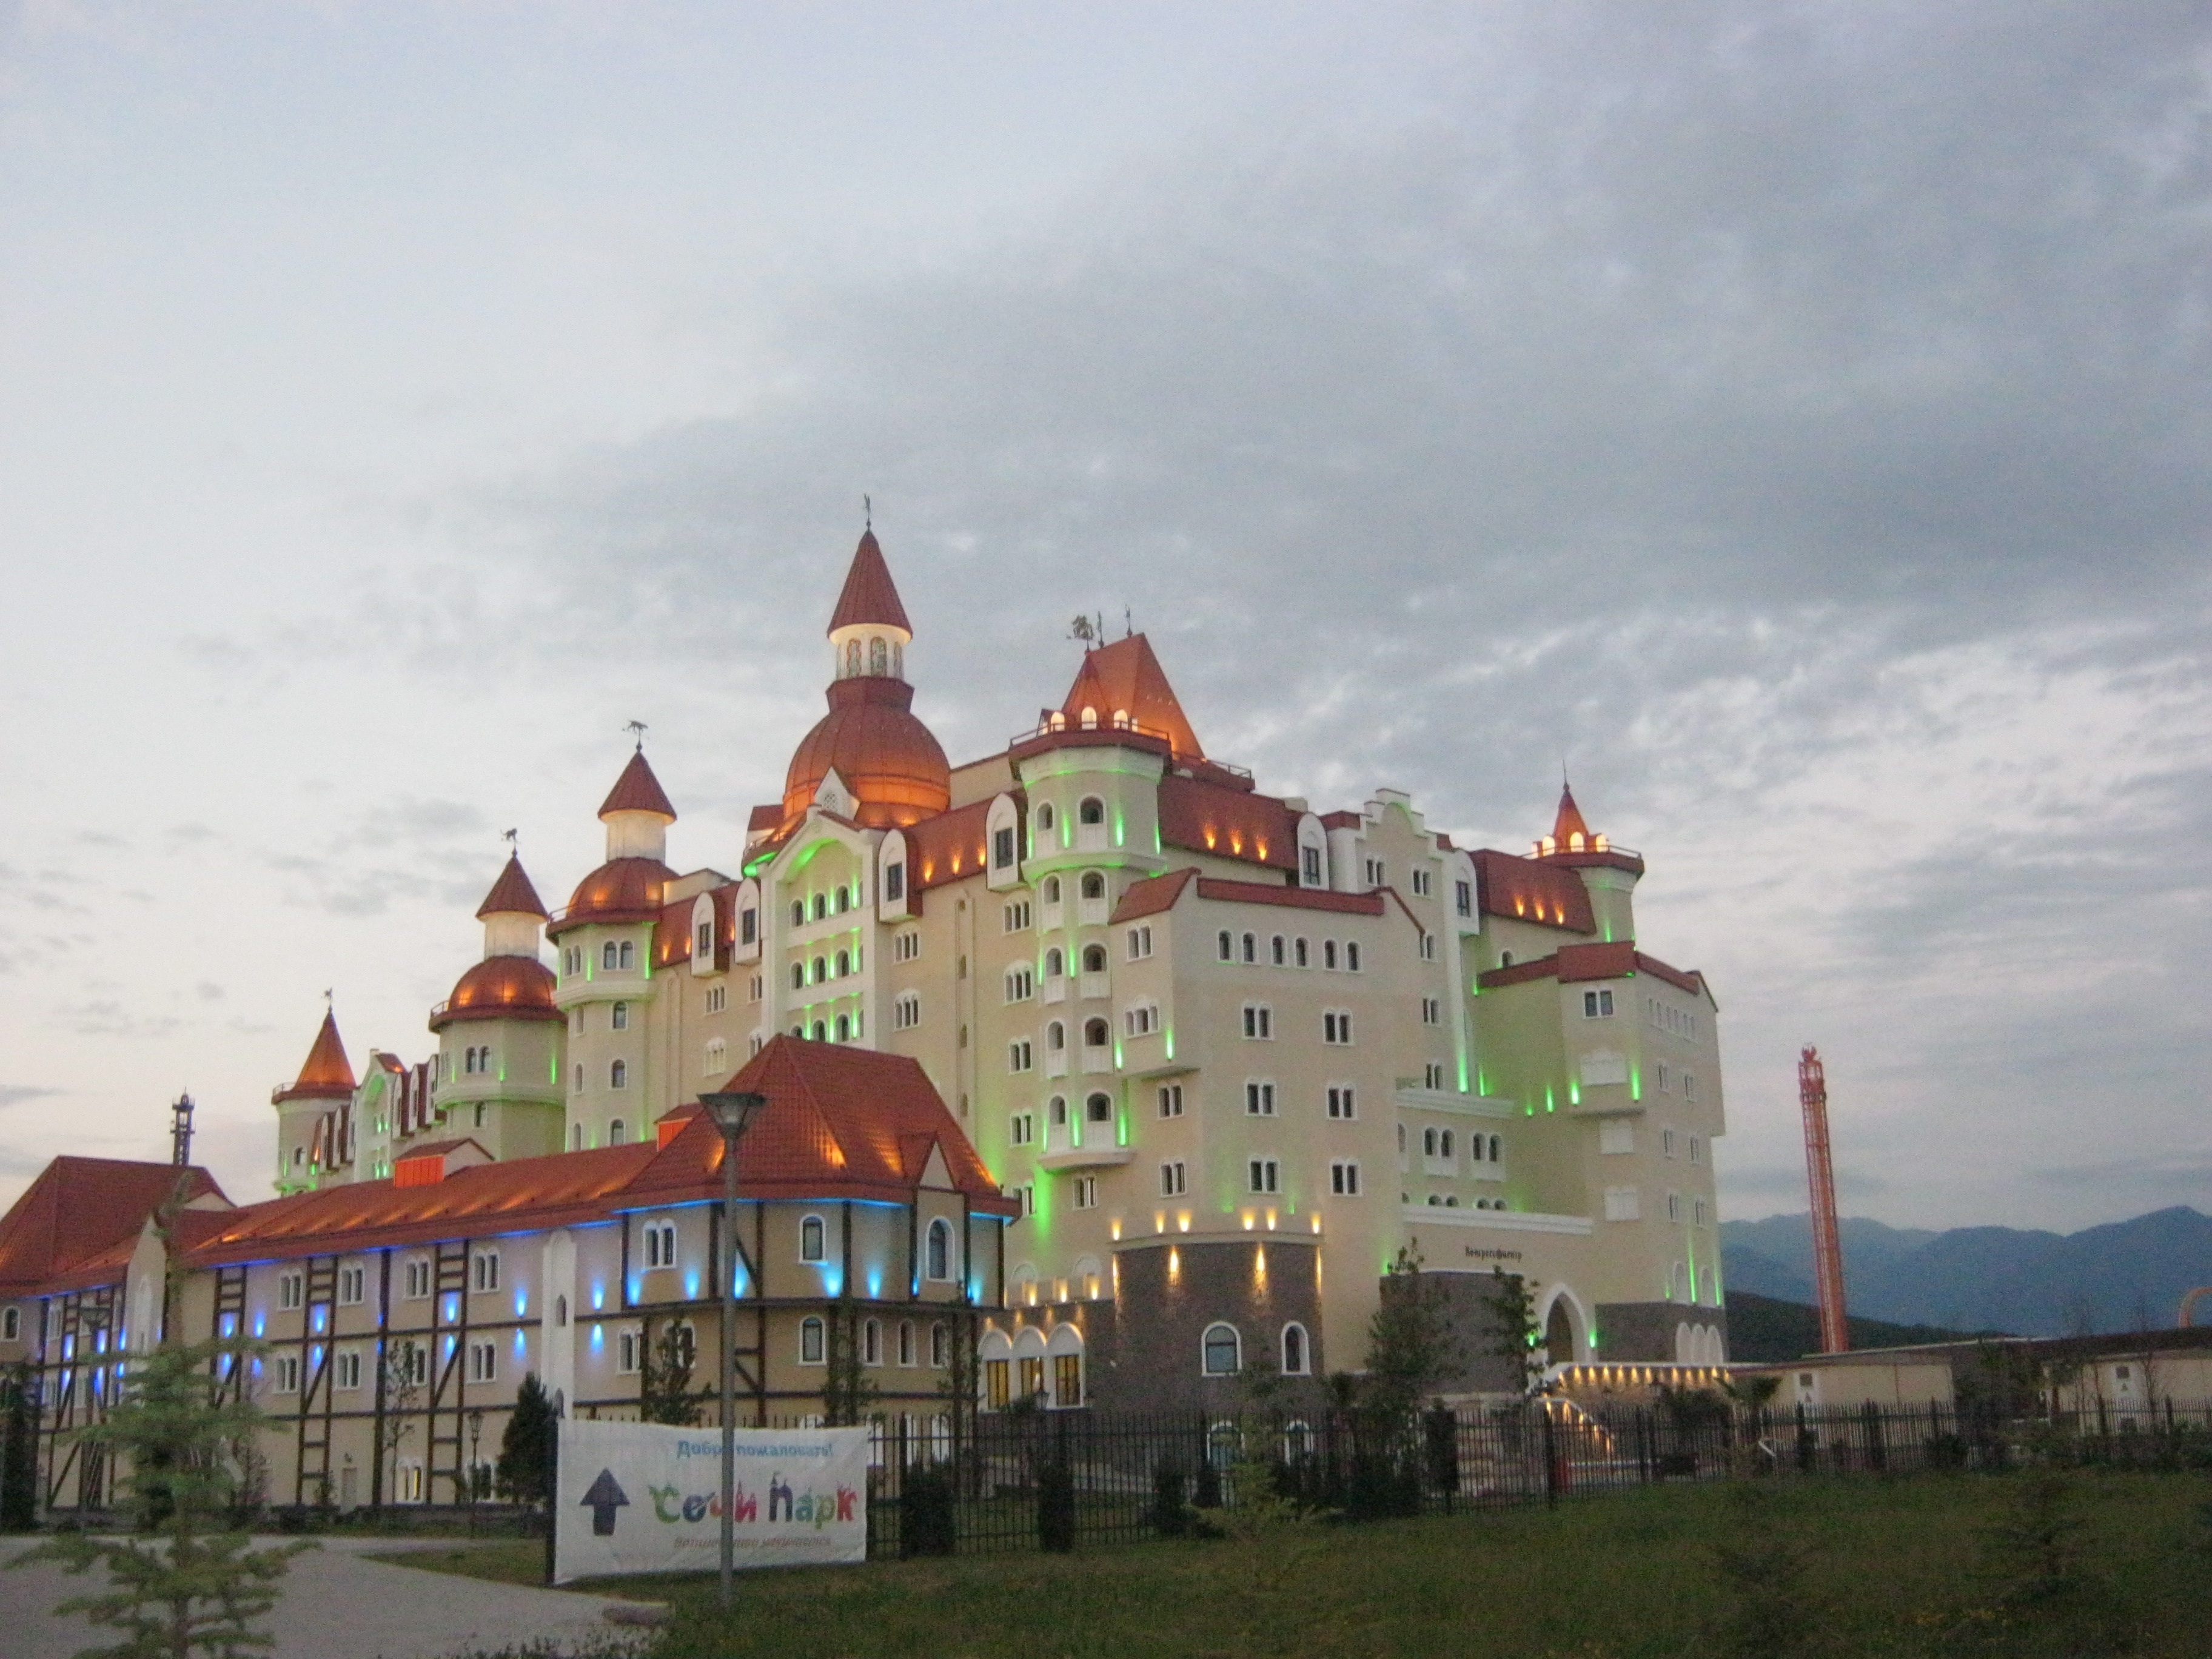
town, building, chateau, palace, castle, landmark, tourism, hotel, resort, estate, adler, tours, sochi